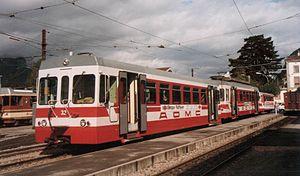
La ligne 124 Aigle-Ollon-Monthey-Champéry, ou anciennement ligne C, est une ligne de chemin de fer suisse longue de 23 km, à voie unique et à écartement métrique, reliant la gare d'Aigle à Champéry via Ollon et Monthey ainsi qu'une ancienne entreprise ferroviaire.